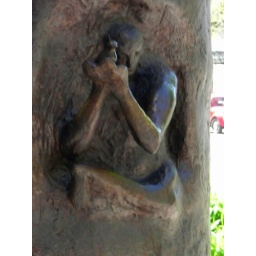
person holding bird in the fountain